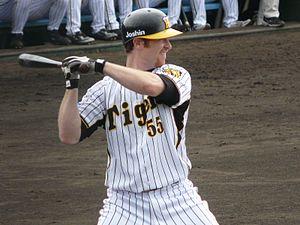
Jon Lewis Ford est un ancien voltigeur des Ligues majeures de baseball.